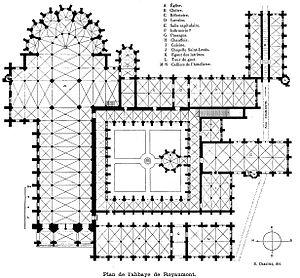
Plan des masses de l'abbaye de Royaumont avant la démolition de l'abbatiale.
L'abbaye de Royaumont est un ancien monastère cistercien situé dans le hameau de Baillon à Asnières-sur-Oise dans le Val-d'Oise, à environ trente kilomètres au nord de Paris.